Texas spotted whiptail

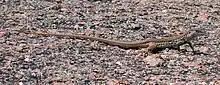
"A. gularis" near Enchanted Rock State Natural Area

The Texas spotted whiptail grows to in total length (including tail). It is typically a tan brown or green-brown in color, with a pattern of seven distinct grey or white stripes that run the length of the body, and stop at the tail, with light colored spots along the sides. The underside is uniformly white in color. Males often have a red-colored throat, blue belly, and black or blue patches on the chest, while females have only a pink-colored throat. The tail is long compared to the body, usually close to three times the body length. The tail is usually a uniform peach or tan color.